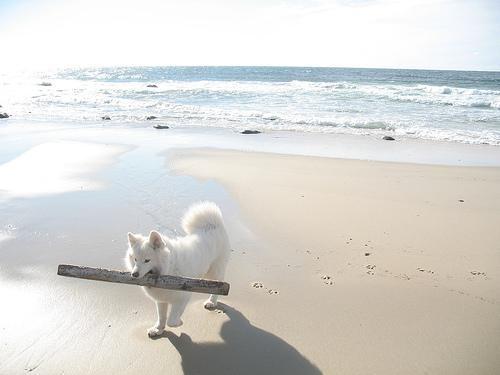
Samoyed